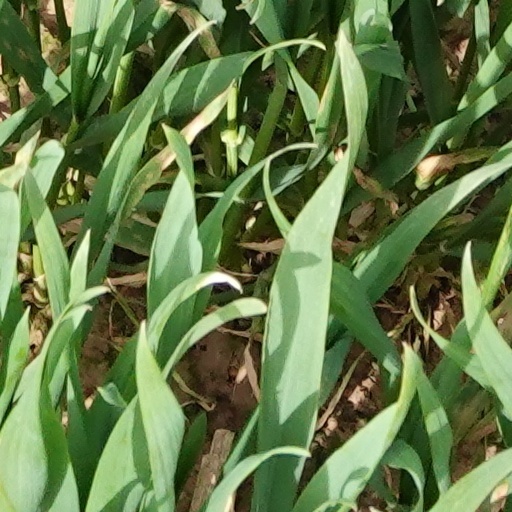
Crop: wheat